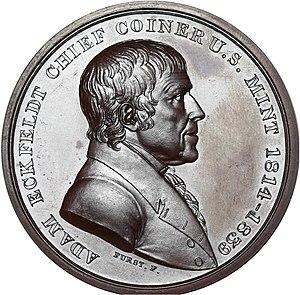
John Adam Eckfeldt est un ouvrier et un fonctionnaire des premiers temps de la Monnaie des États-Unis. Philadelphien de longue date, Eckfeldt est le deuxième chef monnayeur de la Monnaie, de 1814 à 1839.